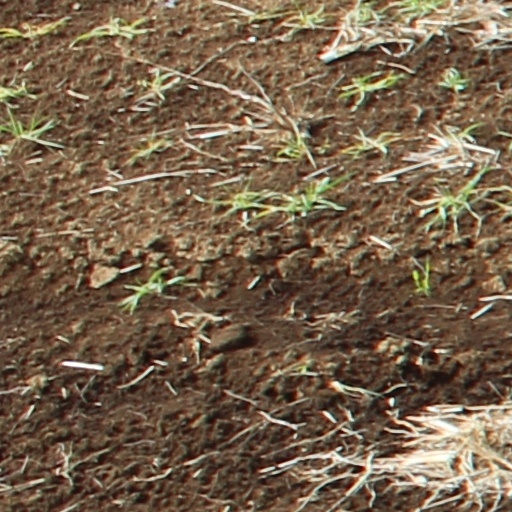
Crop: wheat